Rogers Centre

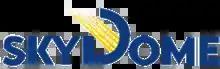
SkyDome wordmark (1989–2005)

The official name prior to and during construction was the 'Ontario Stadium Project' but was widely referred to in local media as simply 'the Dome' or 'Toronto Domed stadium'. As completion neared the name "SkyDome" was chosen as part of a province-wide "name the stadium" contest in 1987. Sponsored by the "Toronto Sun", ballots were offered for people to submit their suggested name, with lifetime seats behind home plate to all events at the stadium (including concerts) as the prize. Over 150,000 entries were received with 12,897 different names. The selection committee narrowed it down to four choices: "Towerdome", "Harbourdome", "SkyDome", and simply "the Dome". The judges' final selection was SkyDome. Premier David Peterson drew the prize-winning entry of Kellie Watson from a lottery barrel containing the over-2,000 entries that proposed "SkyDome". At the press conference announcing the name, Chuck Magwood, president of the Stadium Corporation of Ontario (Stadco), the crown corporation created to run SkyDome, commented: "The sky is a huge part of the whole roof process. The name has a sense of the infinite and that's what this is all about." Kellie Watson received lifetime seating of choice at SkyDome, which is still honoured after the stadium was renamed to Rogers Centre, under new ownership.